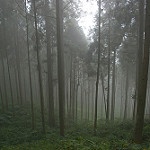
Label: forest